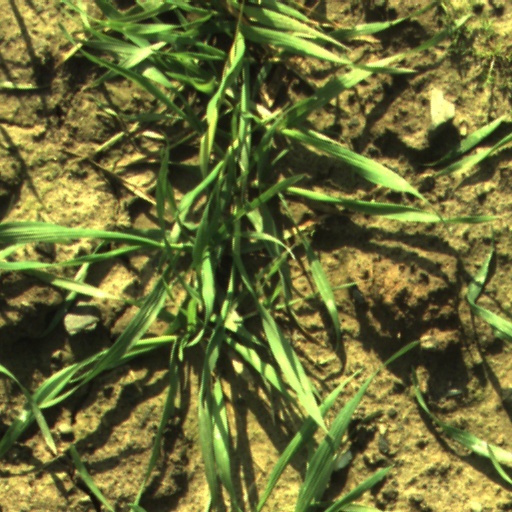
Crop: wheat